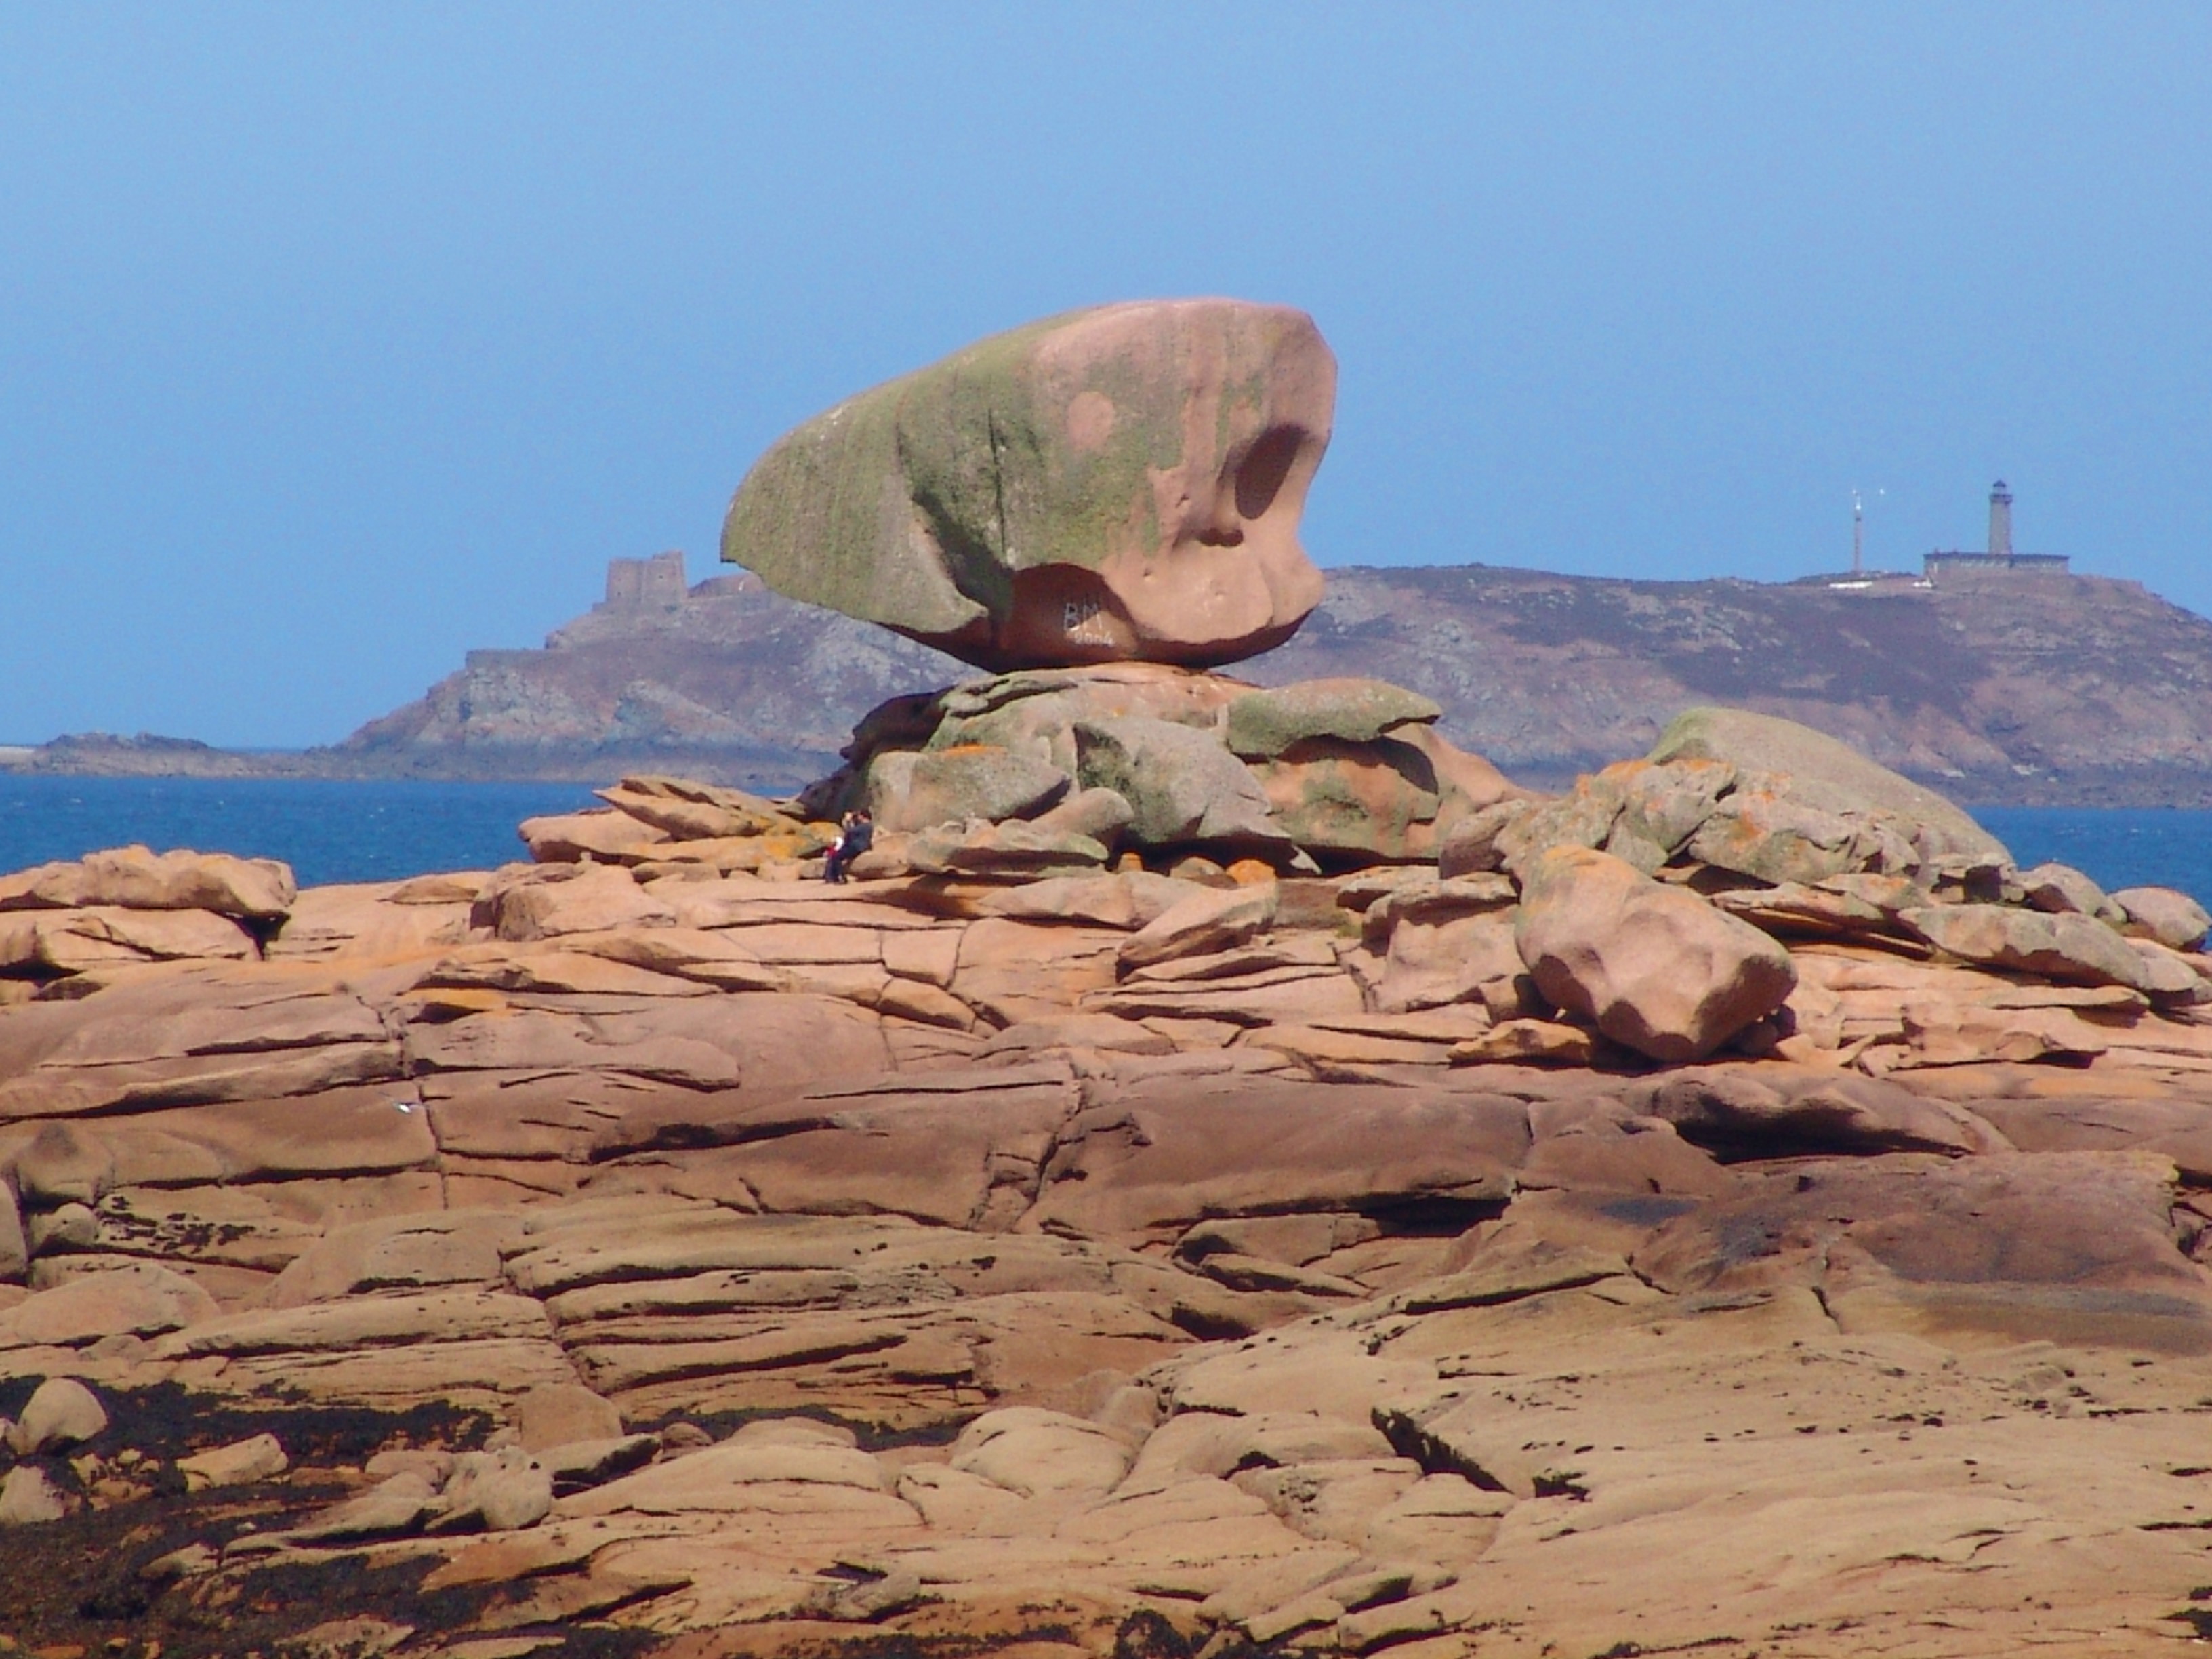
landscape, sea, coast, sand, rock, wilderness, mountain, desert, valley, formation, cliff, terrain, material, geology, badlands, head, plateau, alien, wadi, landform, natural environment, geographical feature, aeolian landform, mountainous landforms